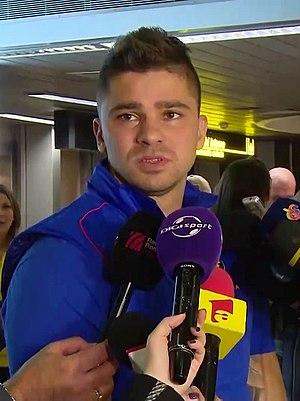
Valentin Calafeteanu, né le 25 janvier 1985 à Bucarest, est un joueur de rugby à XV qui évolue au poste de demi de mêlée. Il joue pour l'équipe de Roumanie de rugby à XV et en club avec le CSM Bucarest.